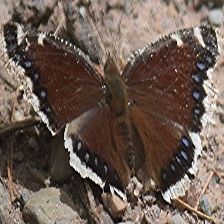
Species: MOURNING CLOAK
Butterfly family (ImageNet category): admiral